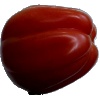
Label: tomato_heart